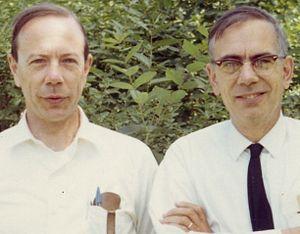
Andrew Mattei Gleason est un mathématicien américain qui, en tant que jeune officier de marine de la Seconde Guerre mondiale, brisa les codes militaires allemands et japonais, contribuant de façon fondamentale à des domaines mathématiques très variés, y compris en résolvant le cinquième problème de Hilbert, et permit une innovation dans l'enseignement à tous les niveaux. Le théorème de Gleason en logique quantique et le graphe de Greenwood-Gleason, un exemple important dans la théorie de Ramsey, portent son nom.